Andrejs Cigaņiks

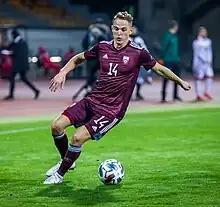
Cigaņiks with Latvia

Andrejs Cigaņiks (born 12 April 1997) is a Latvian professional footballer who plays as a left winger or wing-back for Swiss club Luzern and the Latvia national team.